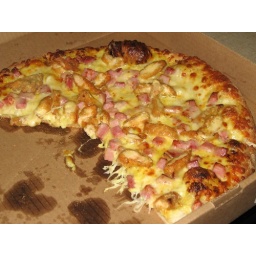
&amp;quot;Honey mustard sauce topped with house blend and swiss cheeses, ham, and fried chicken strips.&amp;quot; The best pizza in town!